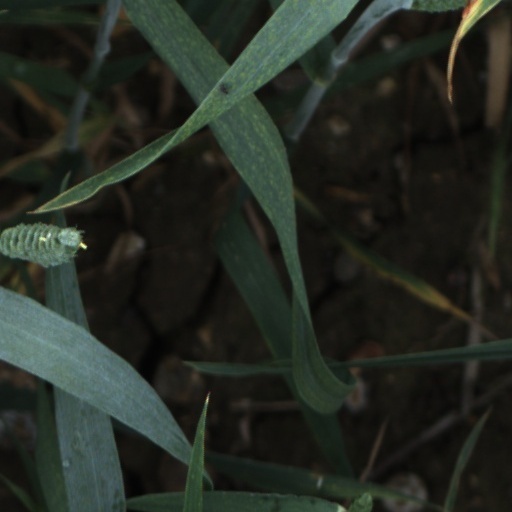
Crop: wheat